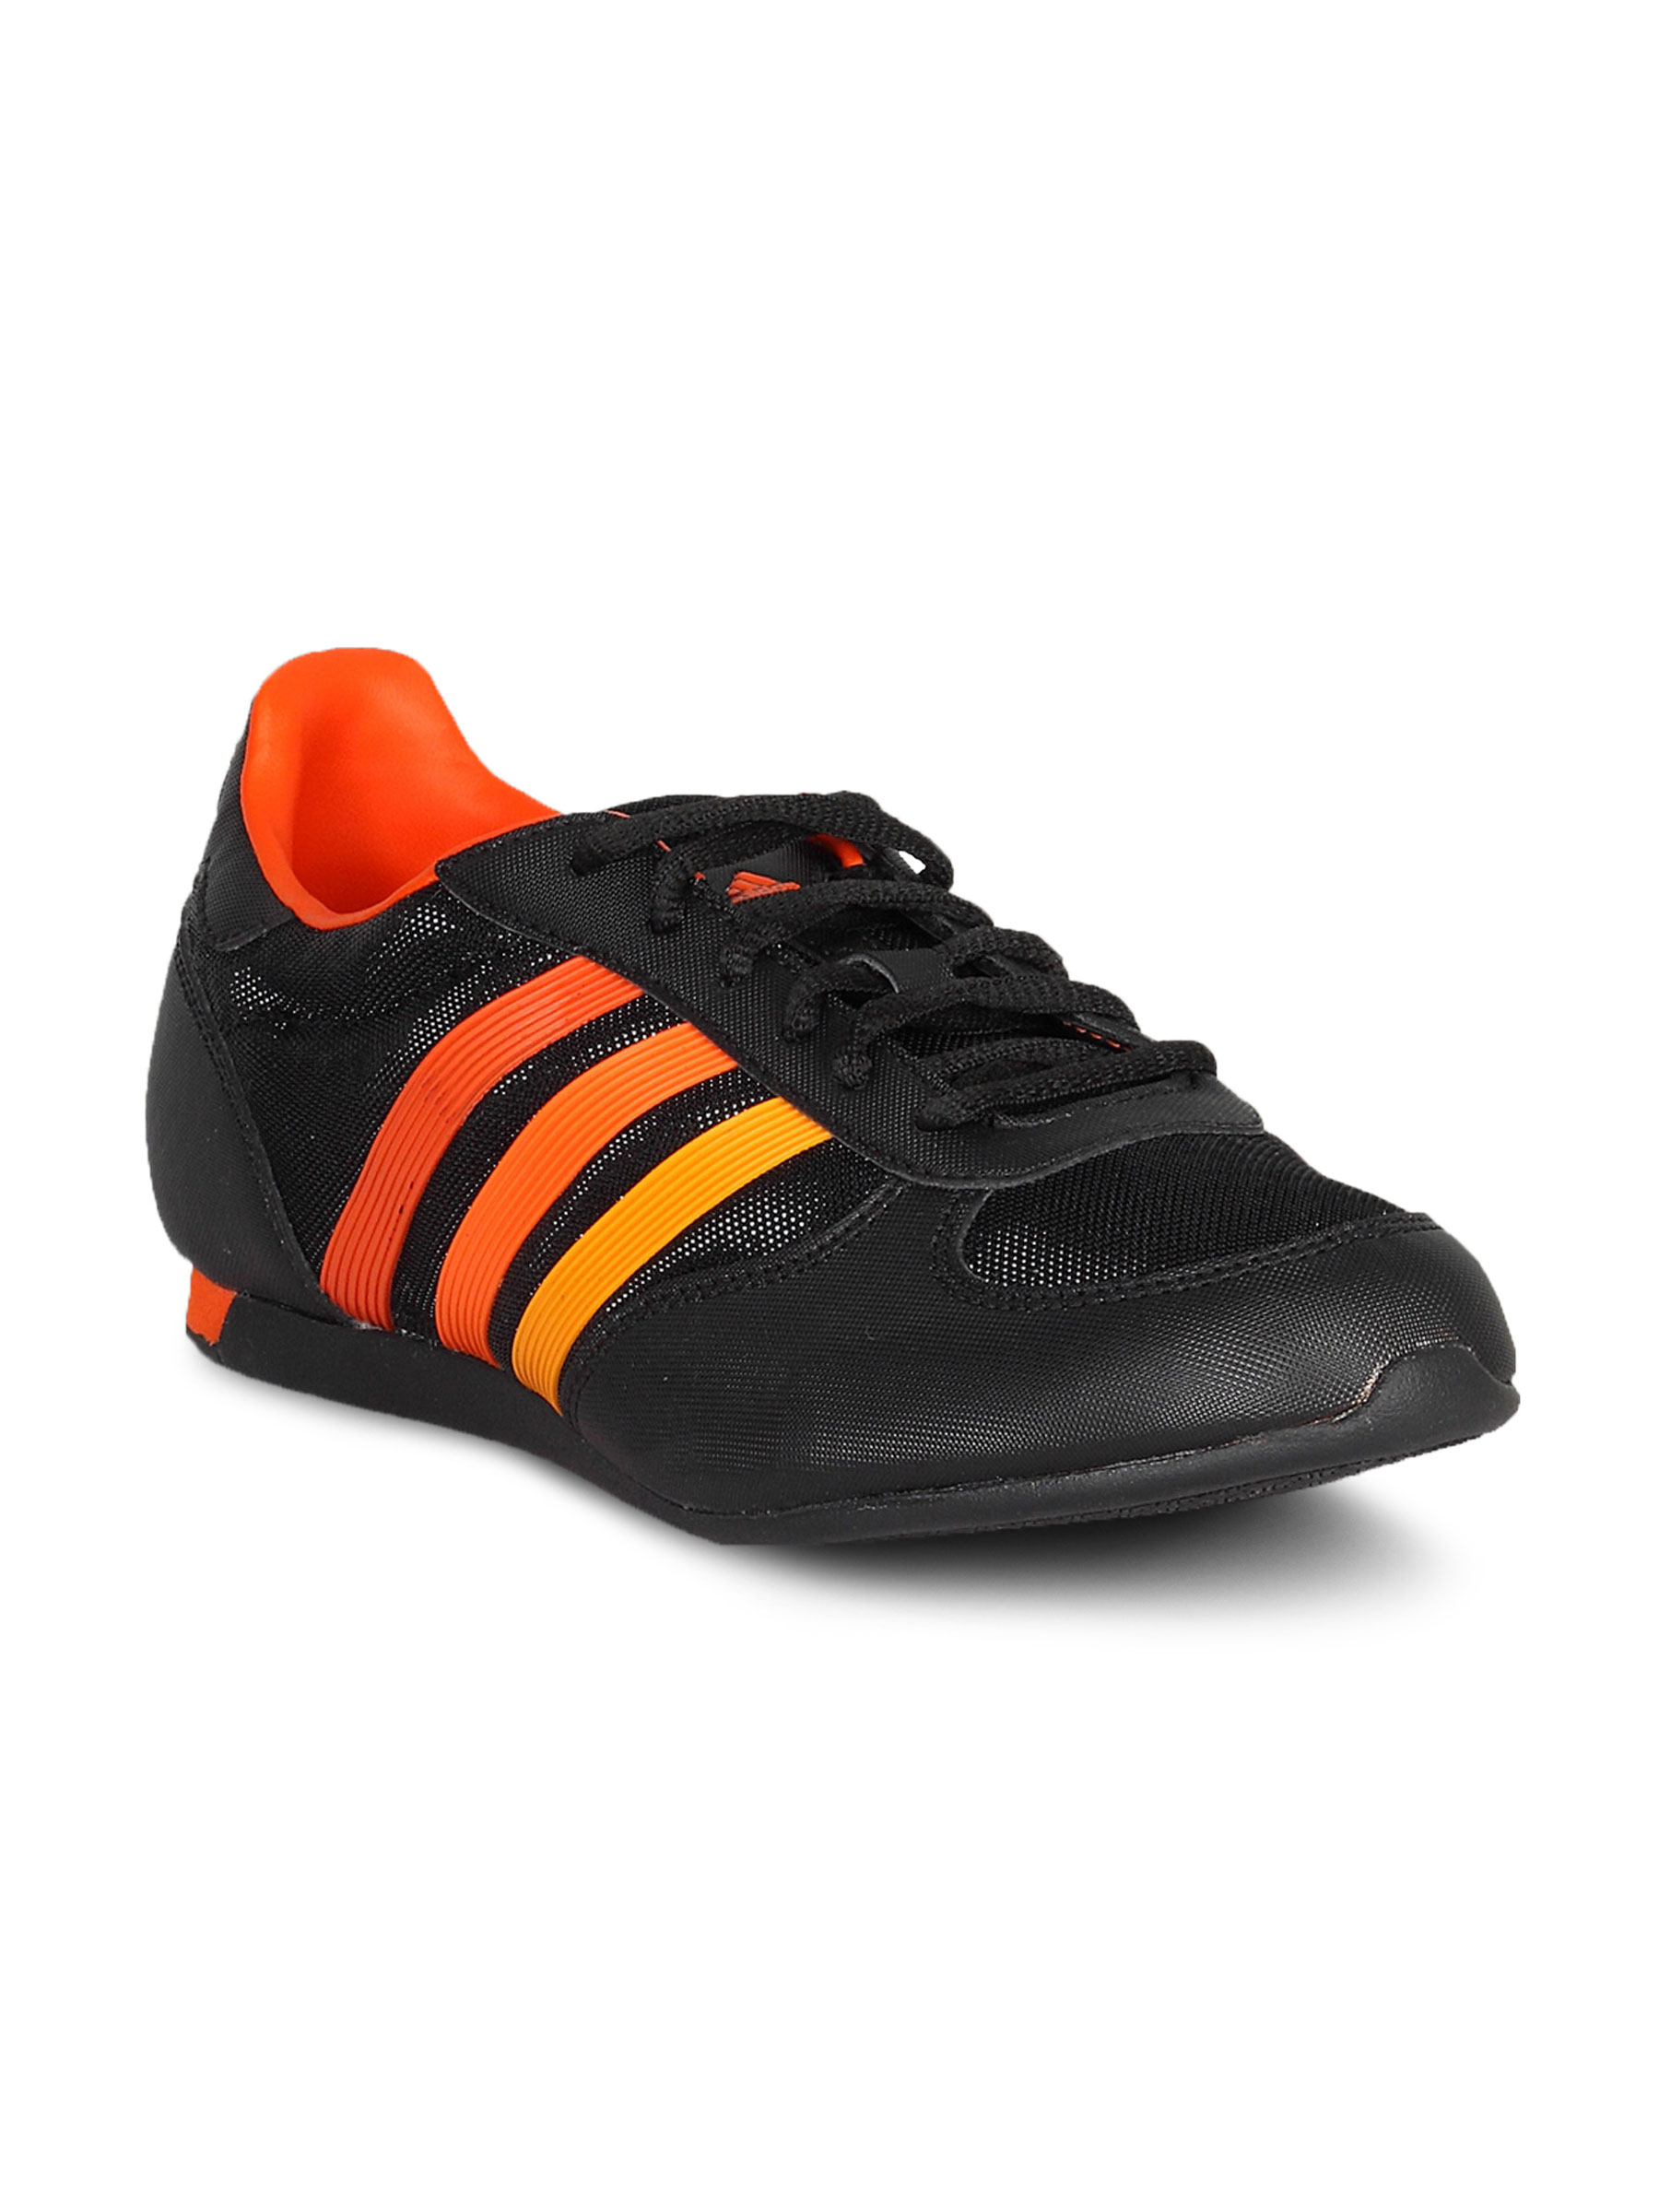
ADIDAS Women Adi Weld Low Black Orange Shoe
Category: Footwear / Shoes / Sports Shoes
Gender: Women
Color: Black
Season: Summer 2011
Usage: Sports